Theresienstadt family camp

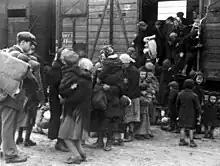
Carpathian Ruthenian Jews arrive at Birkenau, May 1944

During August 1943, rumors circulated in Theresienstadt of a resumption in deportations. On 3 September in the "Daily Orders" of the Jewish self-administration, it was announced that 5,000 people would be deported three days later—the largest number so far on a single day. Unlike previous transports, the selection was not done by the Transport Department of the Jewish self-administration, but by SS commandant Anton Burger directly. Prisoners who had previously held exemptions from deportation, such as the "Aufbaukommando", the work detail that arrived at Theresienstadt first, as well as 150 members of the disbanded Ghetto Guard were included on the transport. The bulk of the transport consisted of young Czech Jews whom Himmler feared might organize an uprising inside the ghetto, as had already occurred in the Warsaw Ghetto, and their families. The transport was almost entirely Czech; out of 5,000 deportees there were 124 German, 83 Austrian and 11 Dutch Jews. Previous transports had departed to an undisclosed location in the "East", but in this case the Jews were told that they were to be sent to Birkenau to establish a work camp supposedly called the "Arbeitslager Birkenau bei Neu-Berun". Leading figures in the self-administration, including Leo Janowitz, secretary of the Council of Elders, and Fredy Hirsch, deputy leader of the Youth Welfare Office, were included in the transport to help govern the new camp.